List of Clipper Round the World Yacht Race results

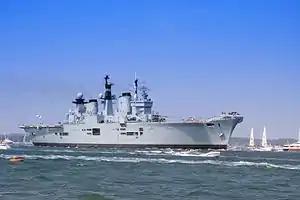
Aircraft carrier HMS "Illustrious" leading the contestants in the 2011-12 race down Southampton Water to the start line off Cowes, IoW, 31 July 2011, as seen from Calshot Spit.

The fleet departed from Ocean Village on 31 July 2011 and the race started in the Solent. The race lasted a full year and covered an estimated .